Indigenous peoples in Paraguay

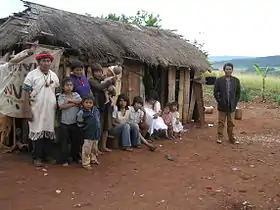
Pai Tavytera people in Amambay Department, 2012

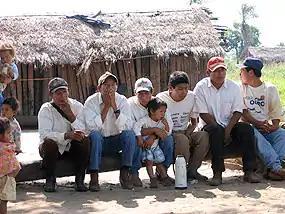
Indigenous people in Paraguay

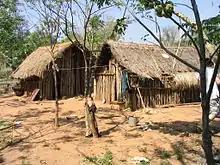
Contemporary Paraguayan Native village, 2003

Indigenous peoples in Paraguay, or Native Paraguayans, include 17 ethnic groups belonging to five language families. While only a 1.7% of Paraguay's population is fully indigenous, 75% of the population identifies as being partially of indigenous descent; however, the majority does not identify as being indigenous but as Mestizos. Most of the native population lives in the northwestern part of the country, the Gran Chaco.